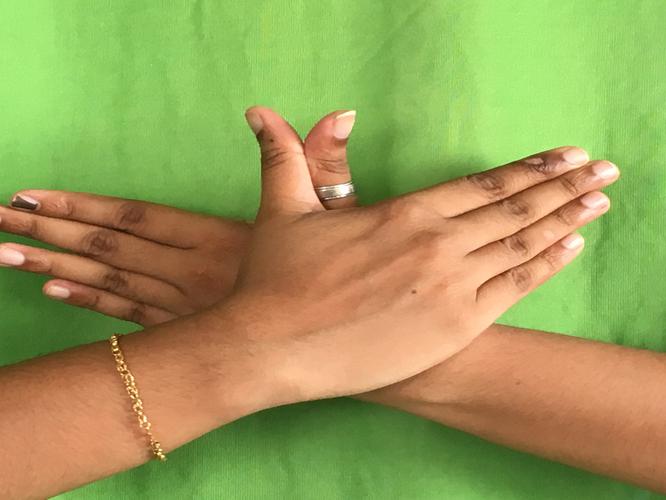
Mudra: Garuda
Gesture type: double_hand